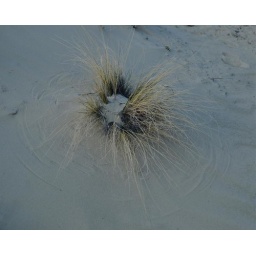
A circular pattern in the sand made by the wind blowing the grass fronds.